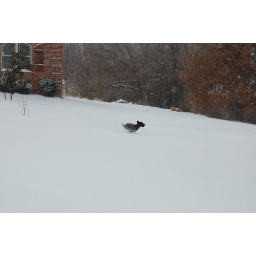
my dog toby loves running in the snow. And I love watching him.